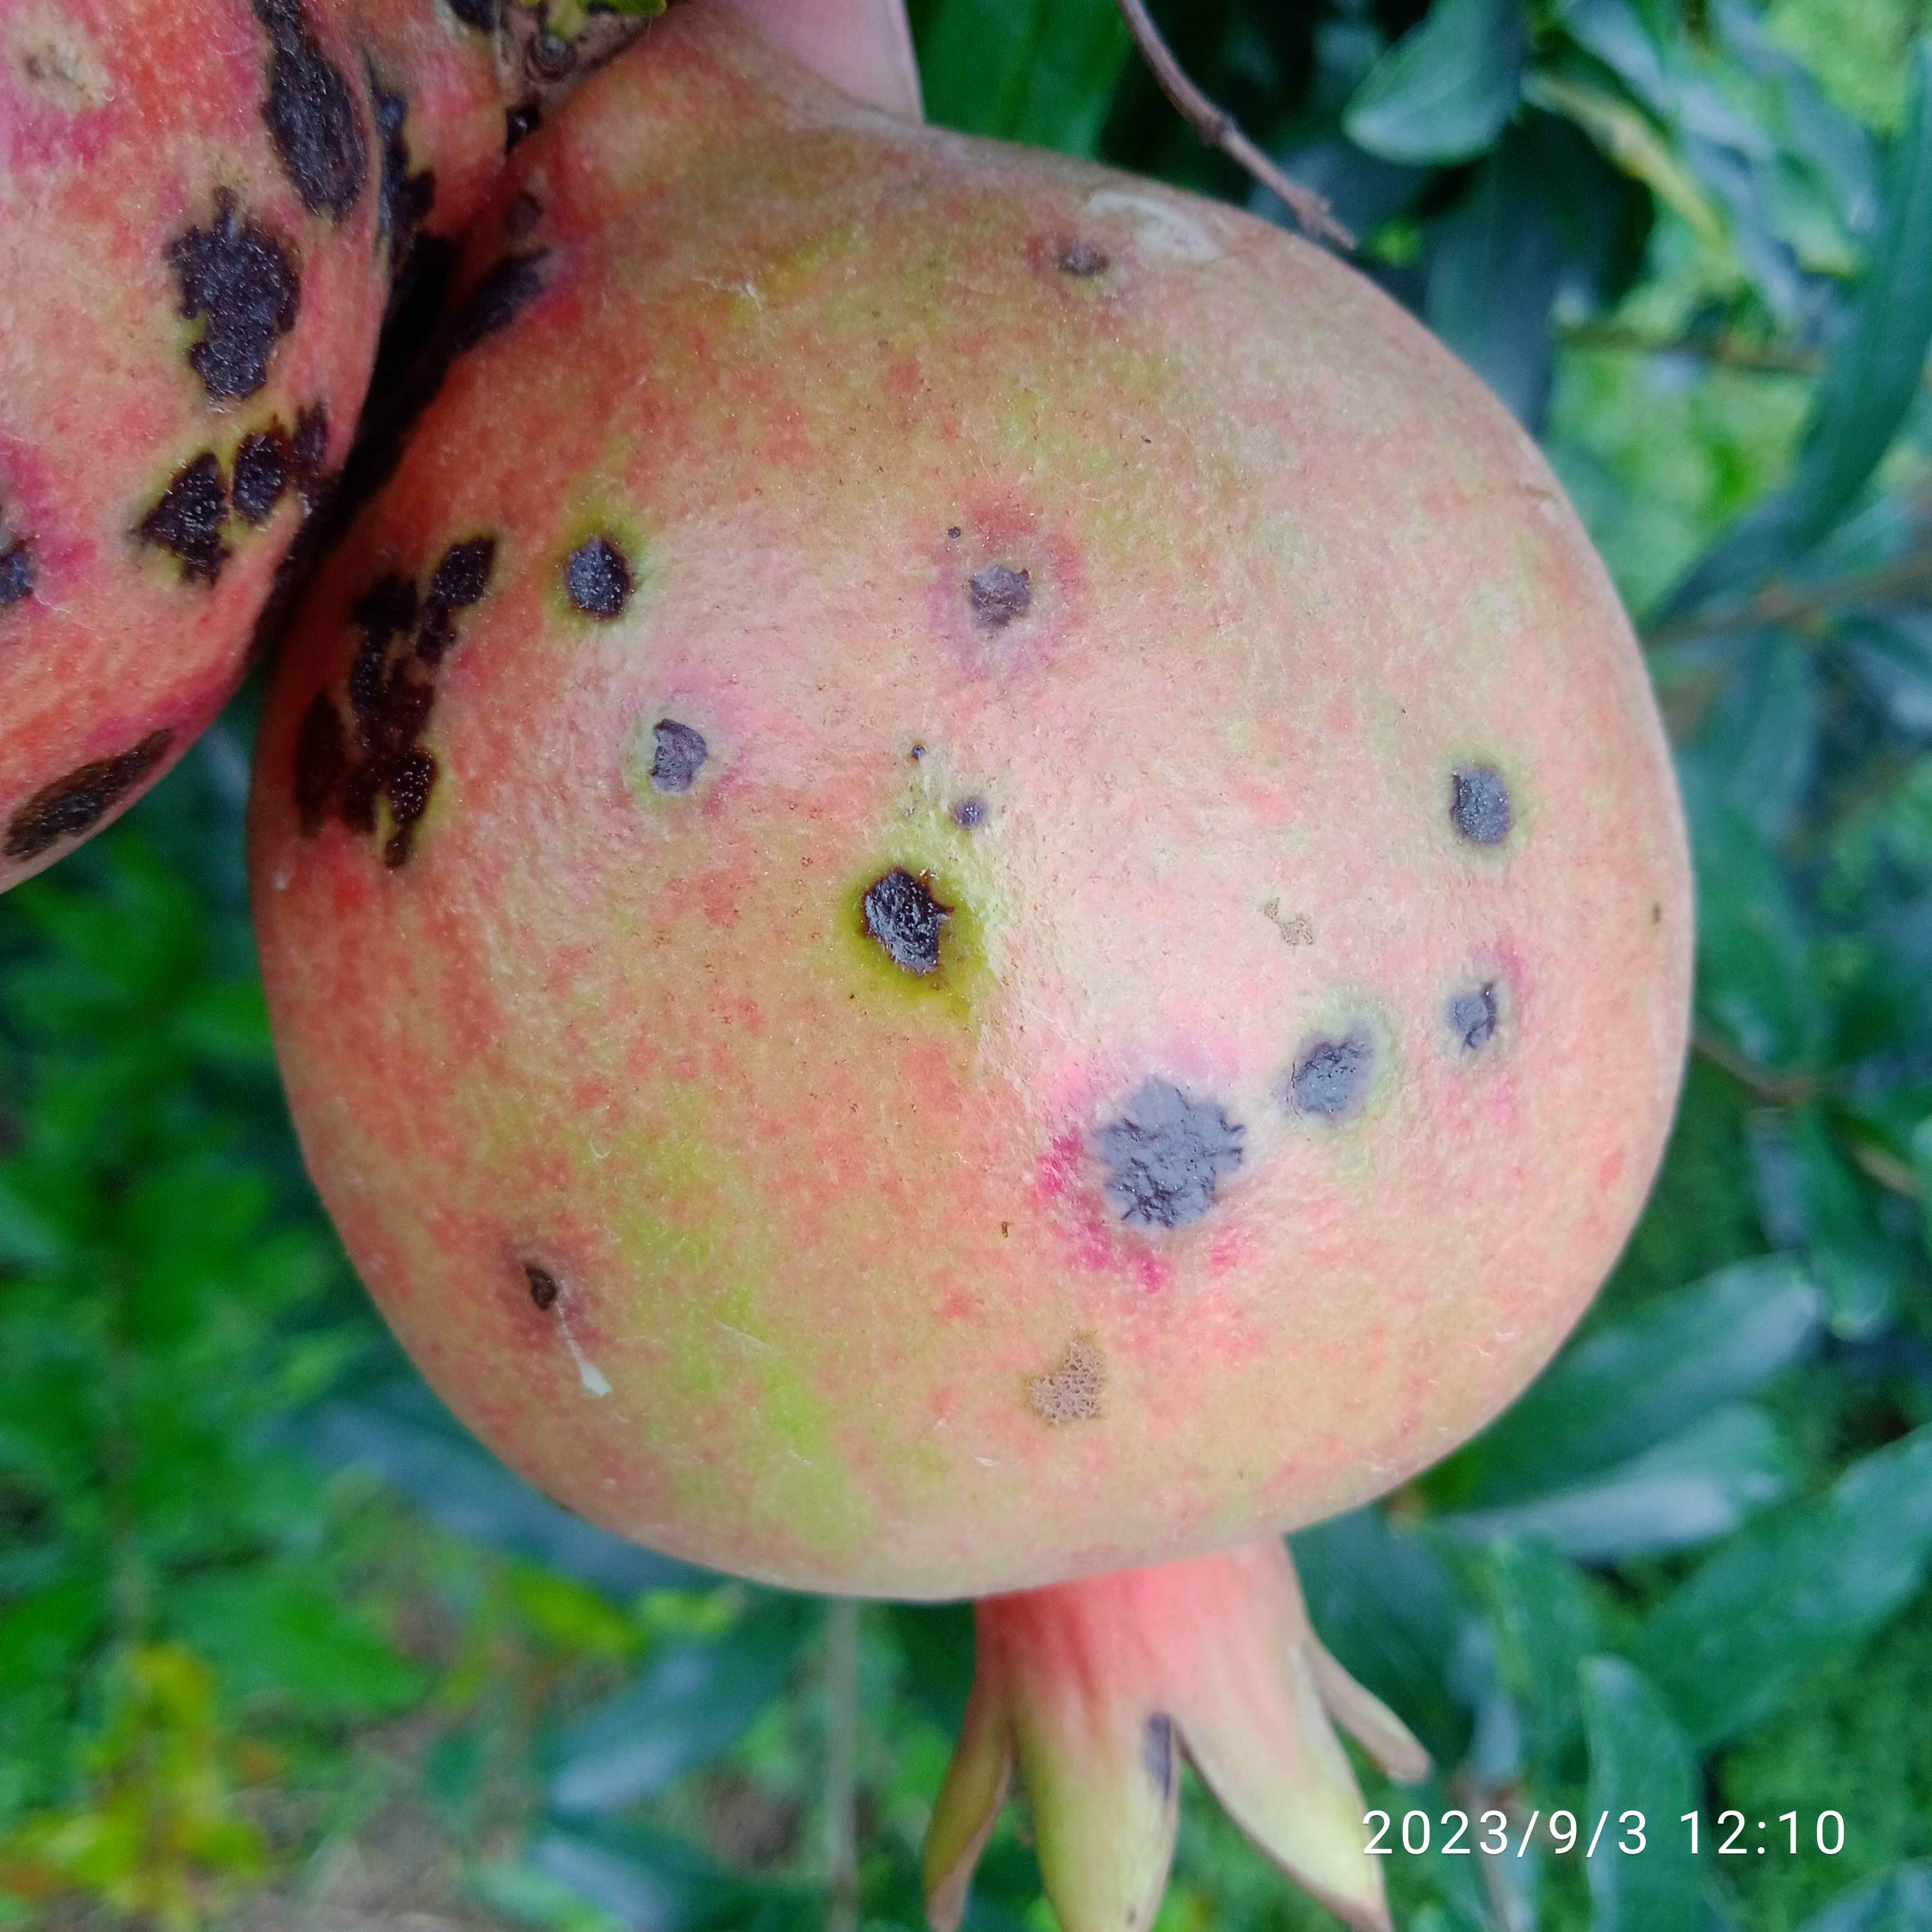
Label: Anthracnose